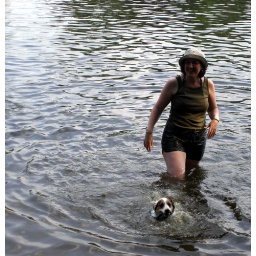
So, since we forgot his ball at the campsite, we would drop his leash in the water and he would bring it back.